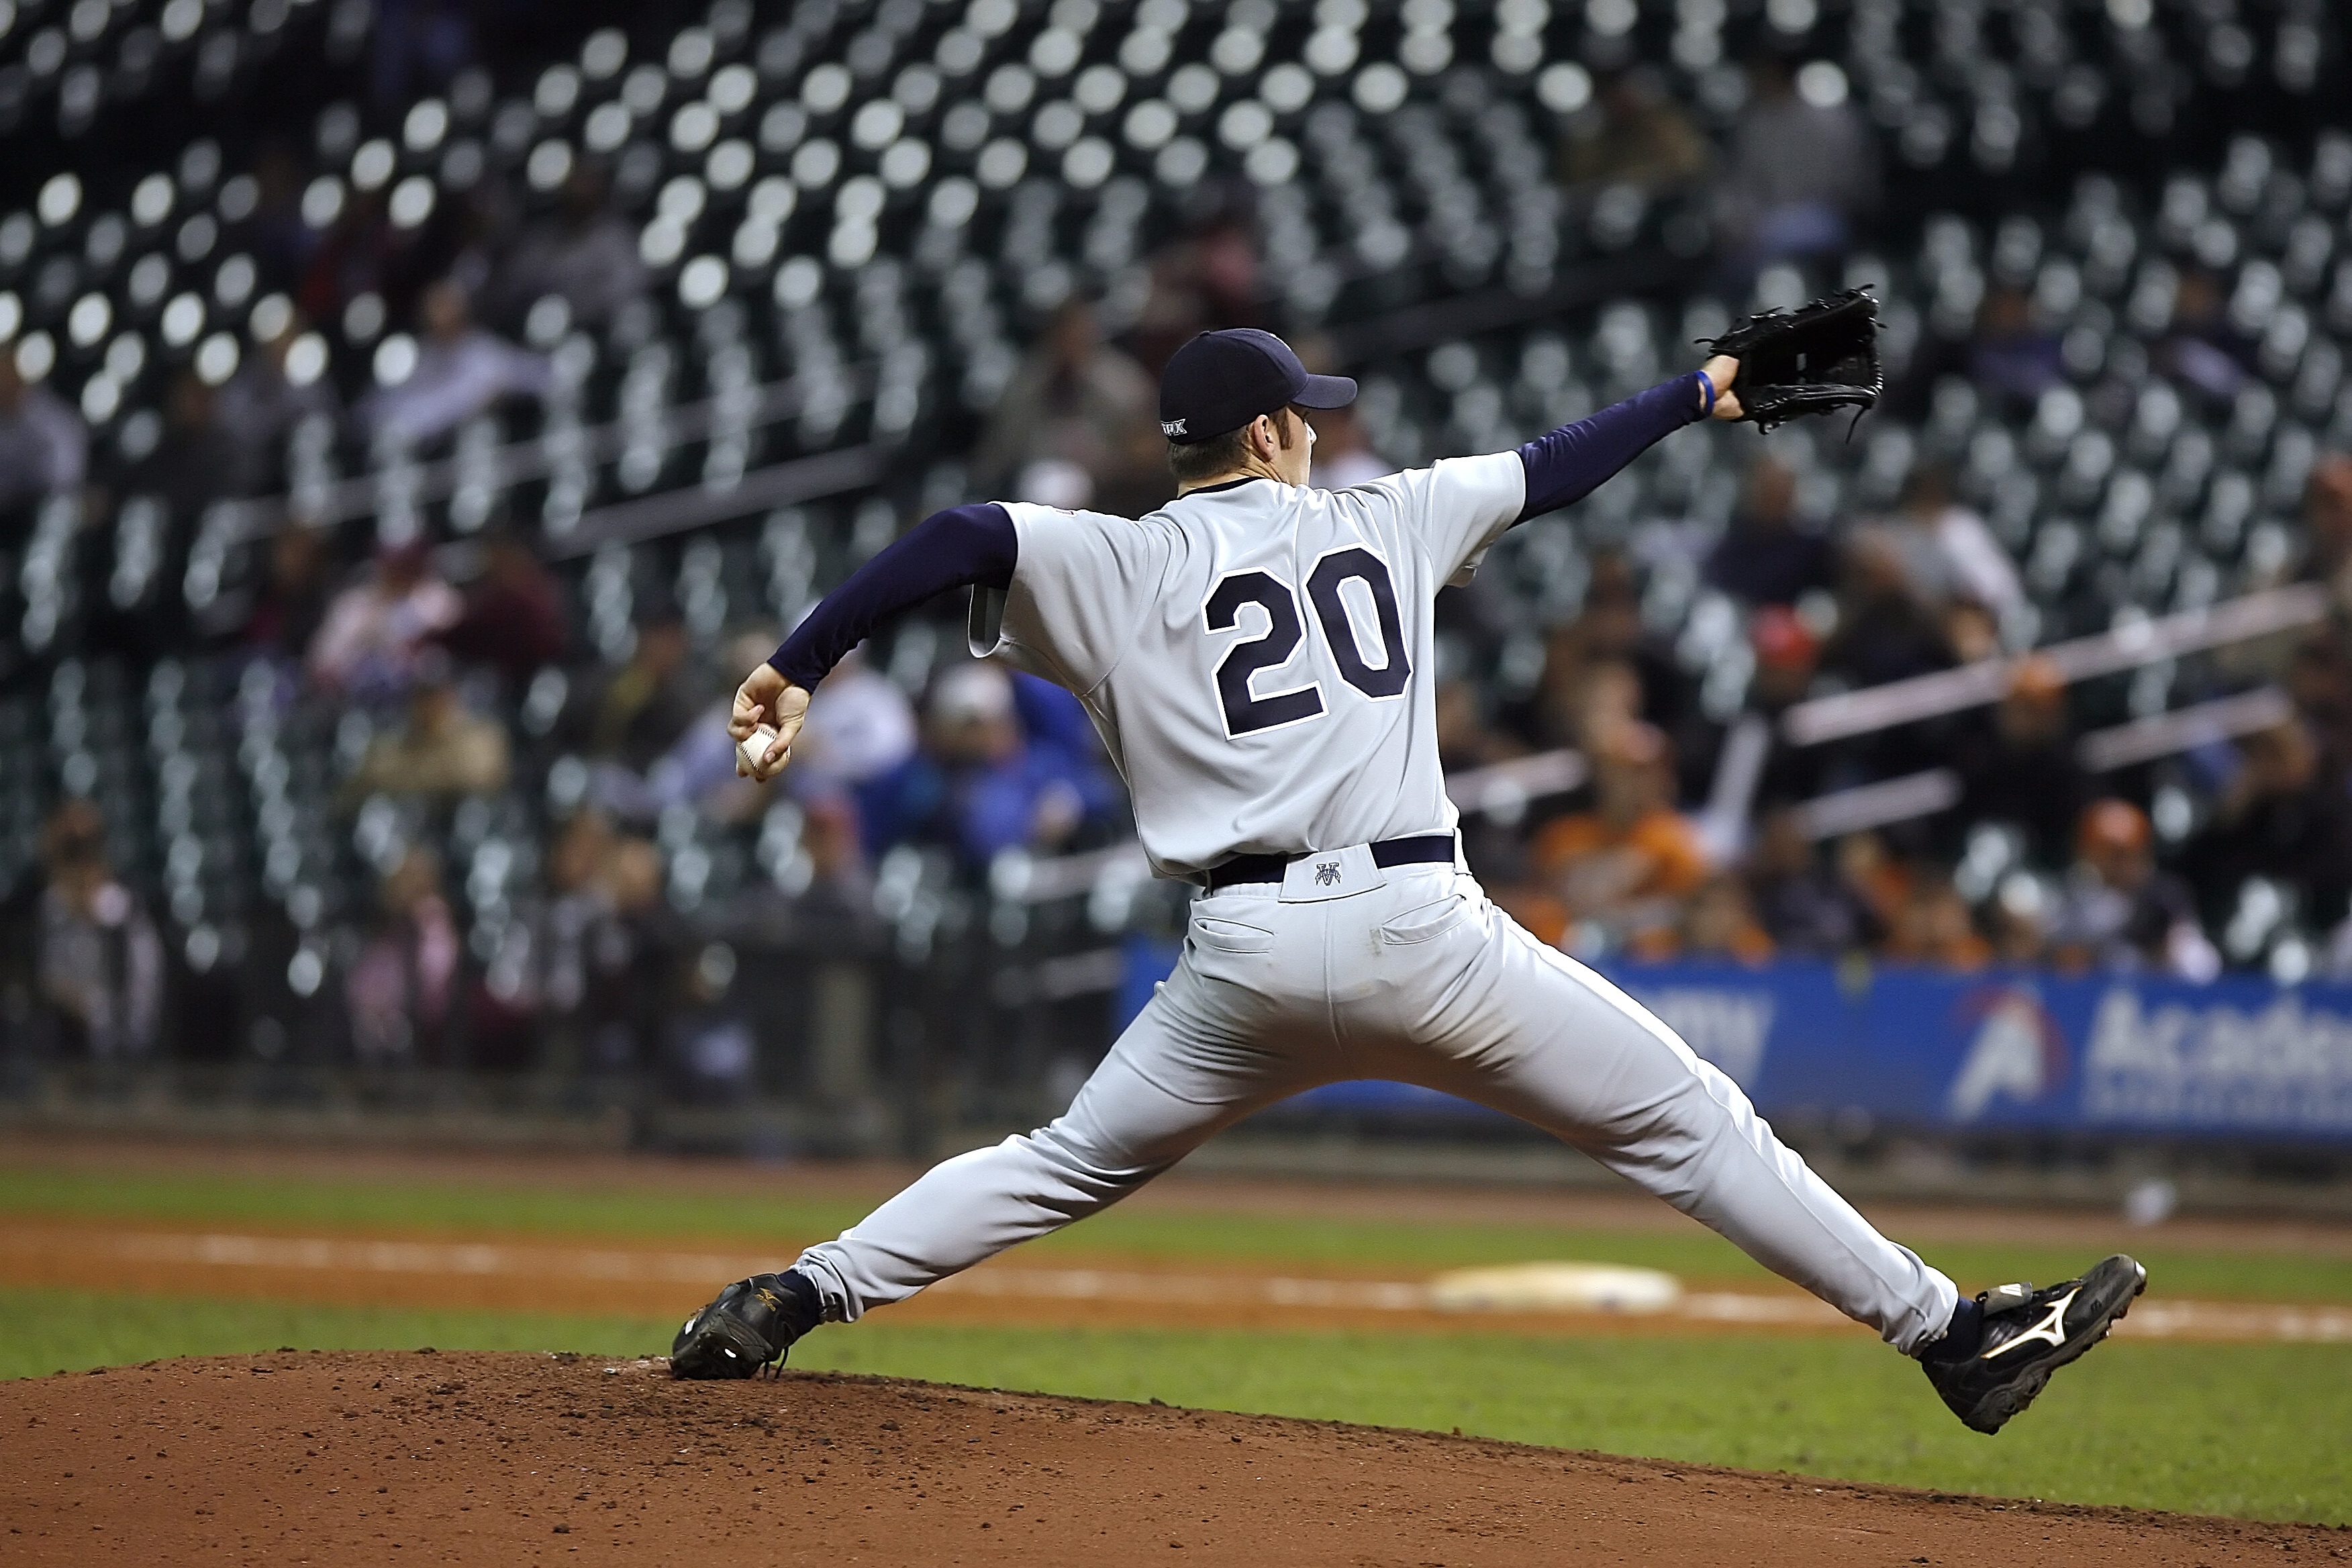
baseball, glove, sport, field, game, athletic, action, player, baseball field, pitch, throw, competition, sports, pitcher, ball, stretch, uniform, competitive, texas, college, athlete, amateur, throwing, mound, baseball player, compete, pitching, infield, ball game, team sport, infielder, college baseball, bat and ball games, baseball positions, college softball